Mahayana sutras

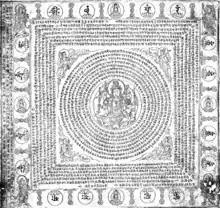
A Chinese illustration of the apotropaic "Mahāpratisarādhāraṇī", in Sanskrit and Siddhaṃ script, Later Tang, 927 CE

These sutras primarily teach doctrines associated with the Yogācāra school, such as the doctrine of "vijñapti-mātra" (ideas-only, impressions-only etc.), which states that there can only ever be awareness of mental images or impressions which manifest themselves as external objects, but are not actually external to the mind.